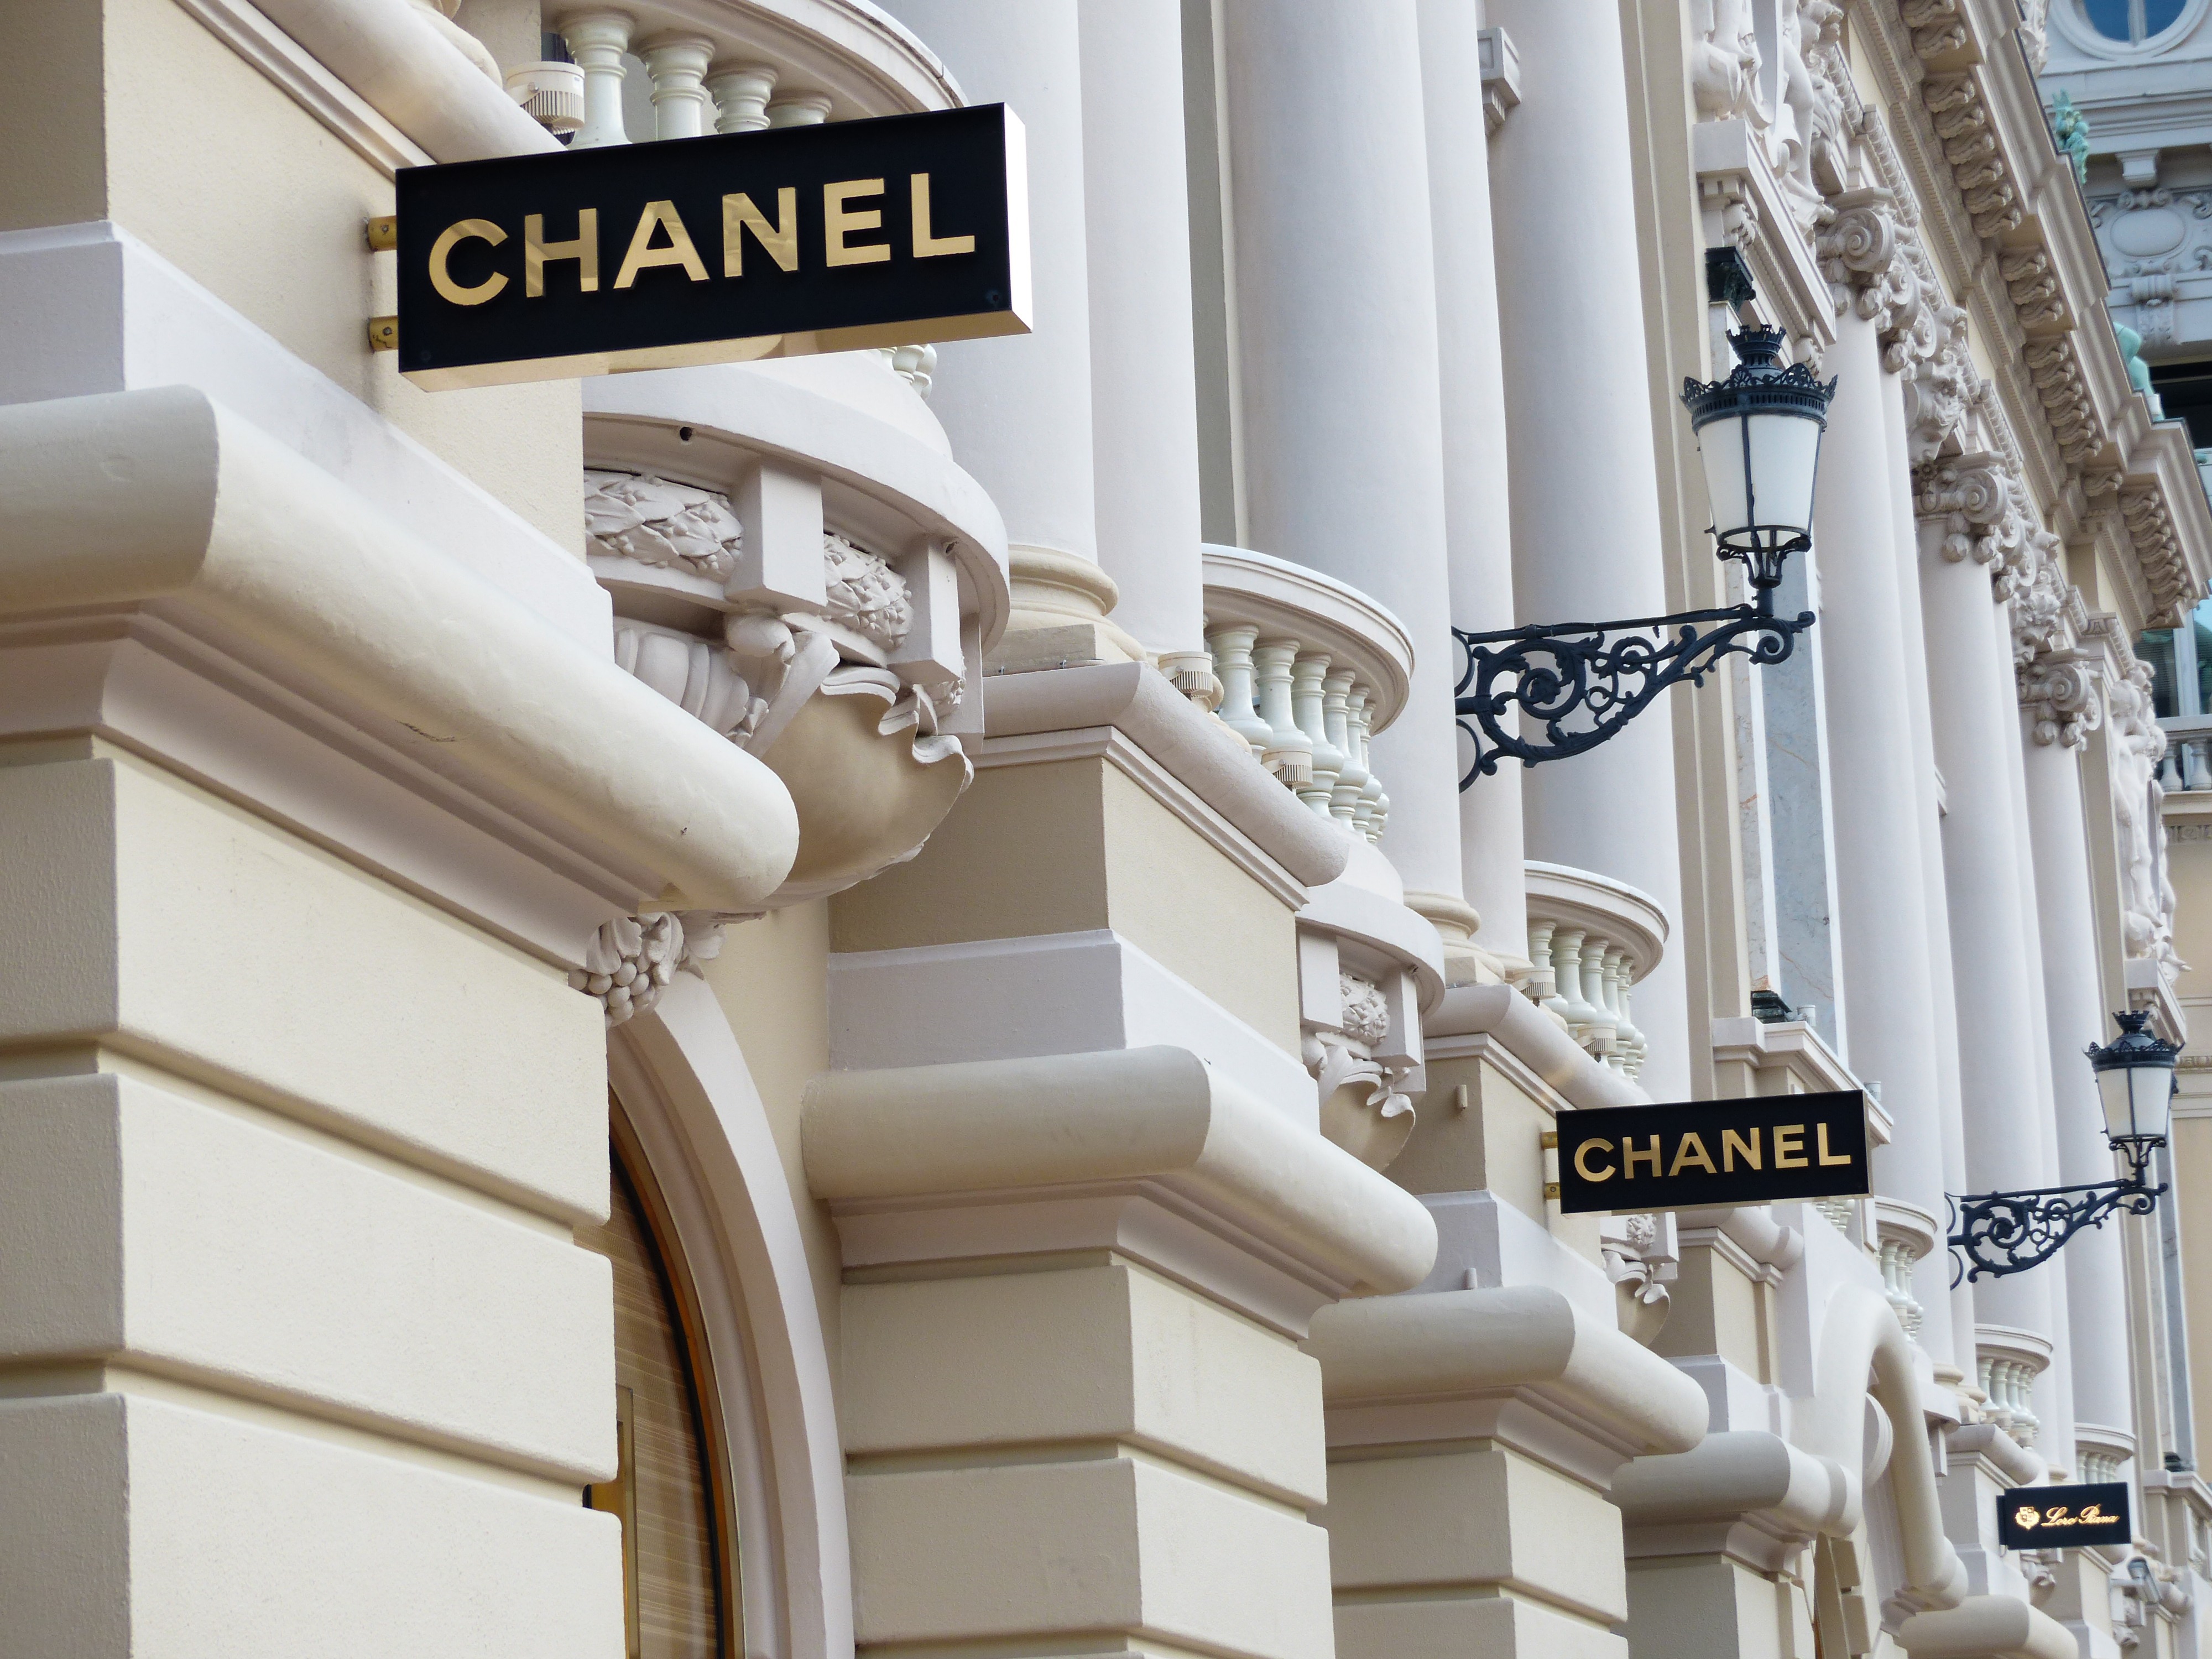
architecture, structure, window, building, facade, shopping, brand, monaco, wealth, advertising sign, chanel, load line